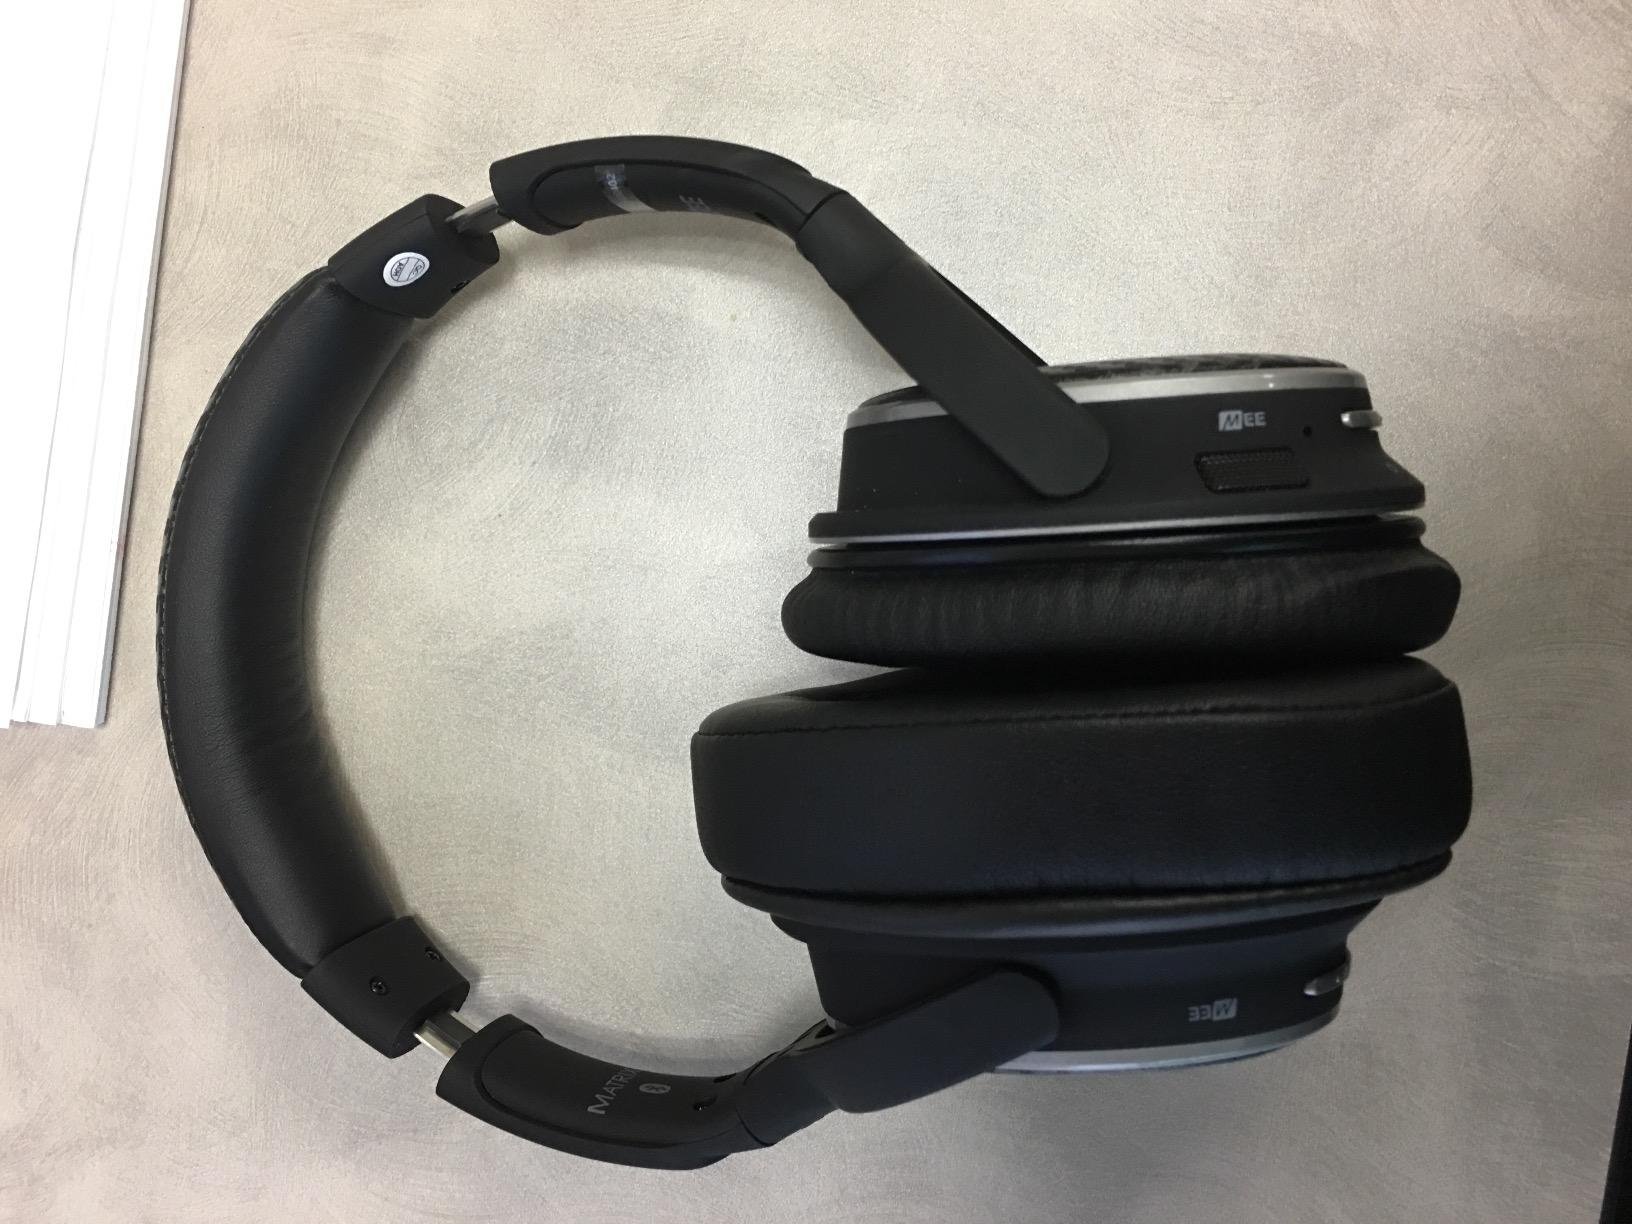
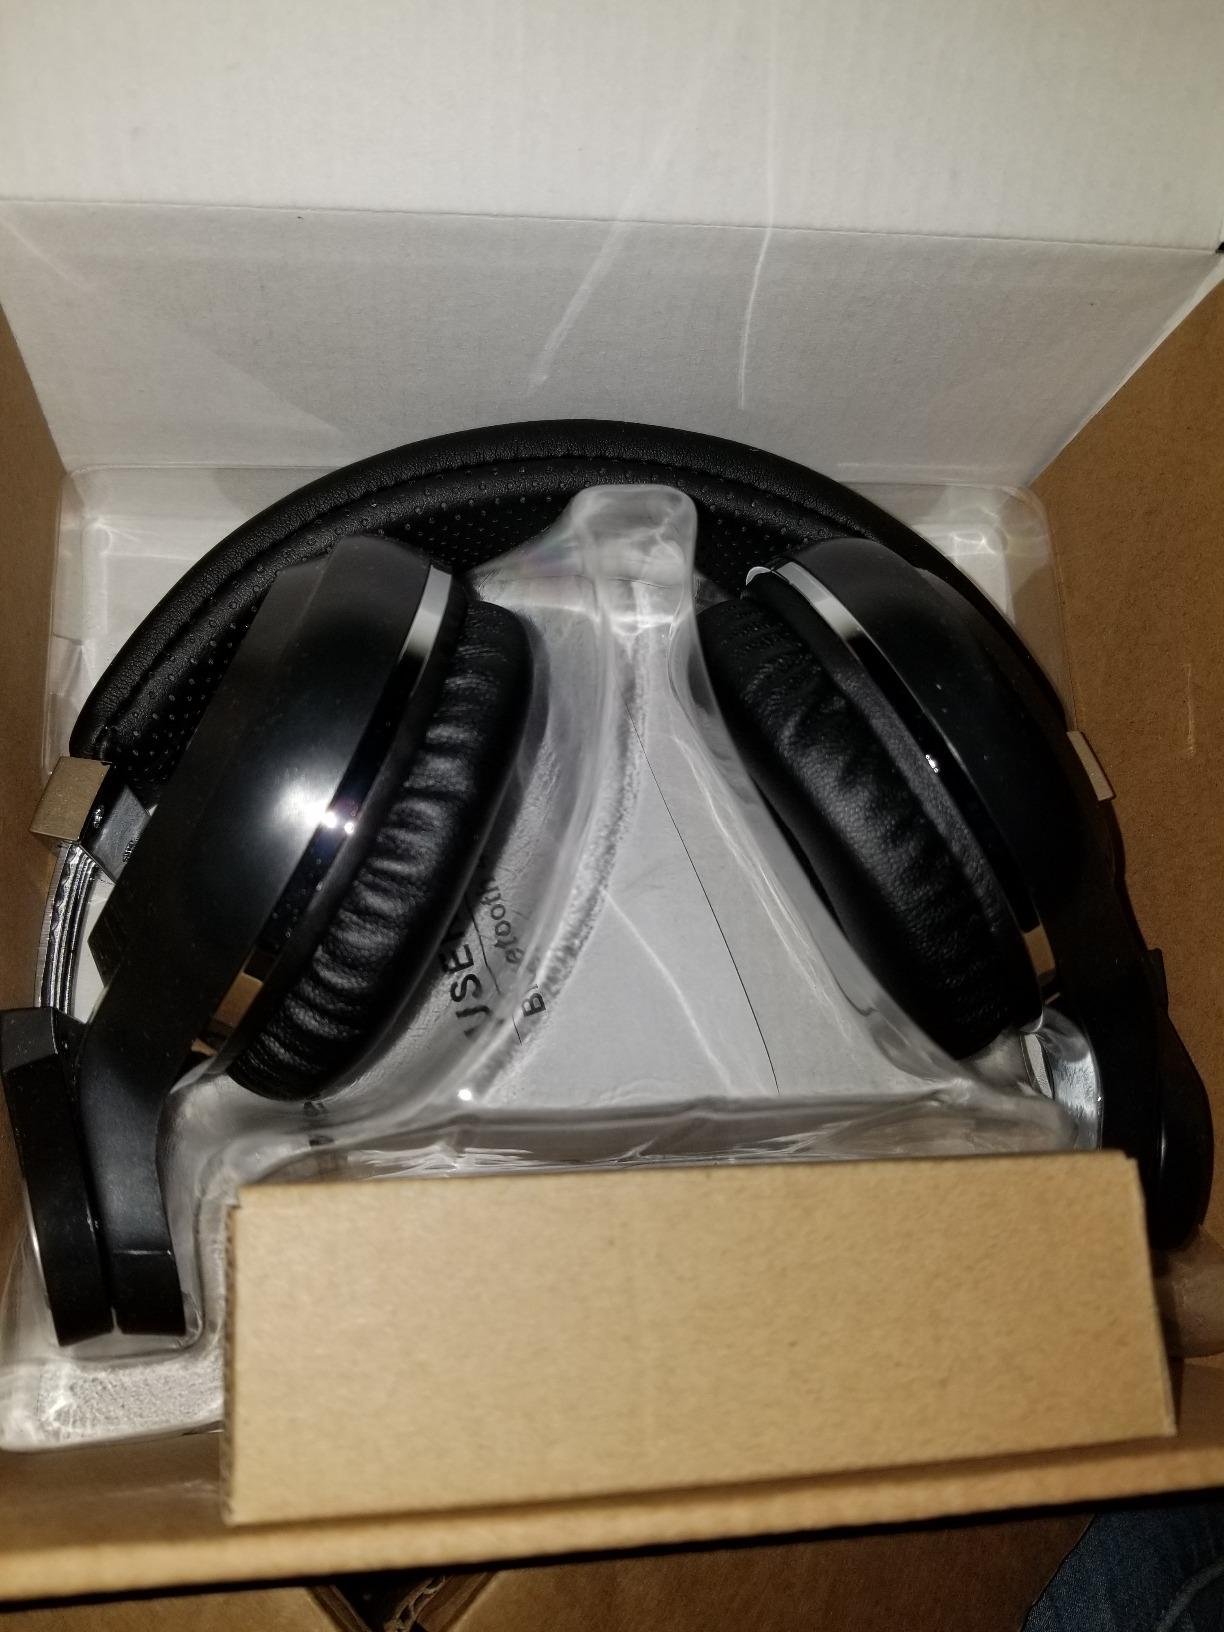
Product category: headphones
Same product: no